Armagnac

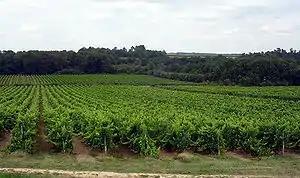
Vineyards in the Armagnac region near Landes and Gers

The Armagnac region lies between the Adour and Garonne rivers in the foothills of the Pyrenees. The region was granted "Appellation d'Origine Contrôlée" (AOC) status in 1936. The official production area is divided into three districts that lie in the departments of Gers, Landes, and Lot-et-Garonne. The region contains of grape-producing vines. The Fallières Decree of 25 May 1909 names the three districts as: